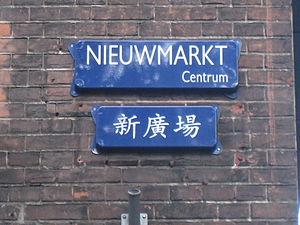
La Zeedijk est une rue d'Amsterdam.